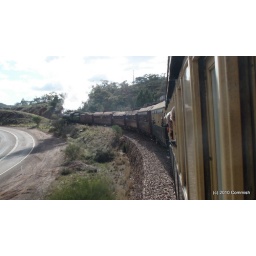
Over the dry stone wall in between the two cuttings